Mickaël Bethe-Selassié

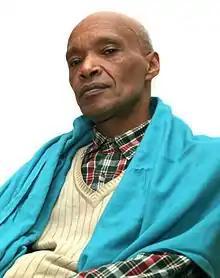
Mickaël Bethe-Selassié

Mickaël Bethe-Selassié (1951–2020) was an Ethiopian artist who was characterized by his works and colorful representations often made with large-scale papier-mâché. He is also recognized for works made with paint and reliefs.